Kunst and Albers

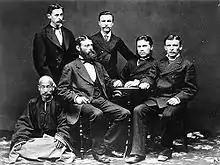
The heads of the company in 1880: seated at the table from left to right are Gustav Albers, Gustav Kunst and Adolph Dattan.

During his many business trips, Dattan amassed extensive collections which he donated to various European museums, including a large ethnological collection given to the Museum of Ethnology, Vienna, Austria and a zoological collection donated to the Naturhistorisches Museum, Braunschweig, Germany.